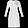
Label: Dress